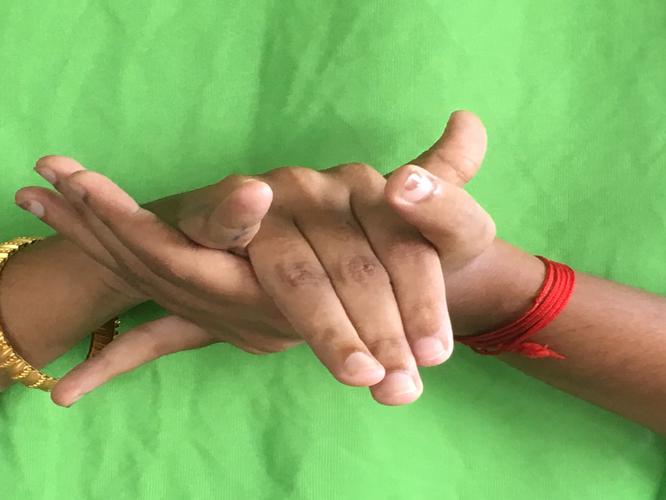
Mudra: Kurma
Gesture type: double_hand